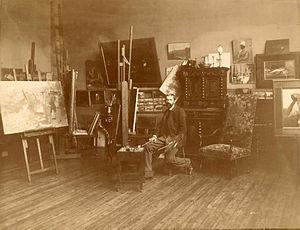
Victor Gabriel Gilbert, né à Paris le 13 février 1847 où il est mort le 21 juillet 1933, est un artiste peintre français.